Ciudad Victoria

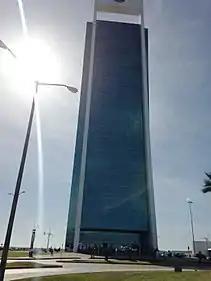
Government complex built in 2010

The early morning of July 1, 2010, the city was hit by Hurricane Alex whose eye passed only a few kilometres from Ciudad Victoria, causing destruction in public lighting, billboards, traffic lights and an infinity of trees, as well as suspension of energy services electricity and drinking water for more than 24 hours.